District of Columbia Democratic State Committee

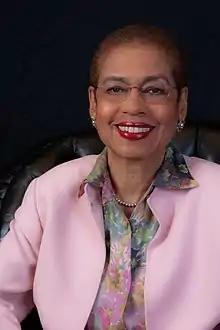
Delegate Norton

The District of Columbia is not a U.S. state and therefore has no voting representation. Instead, constituents in the district elect a non-voting delegate to the U.S. House of Representatives. The current delegate is a Democrat.